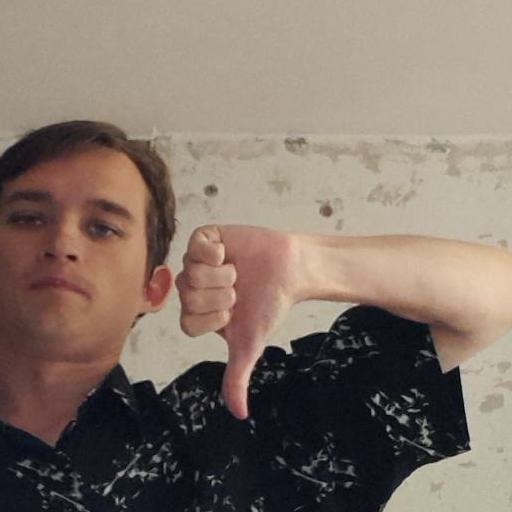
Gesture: dislike